117th Heavy Anti-Aircraft Regiment, Royal Artillery

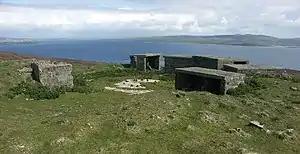
Remains of a World War II HAA gunsite at Lyrawa Hill, Orkney.

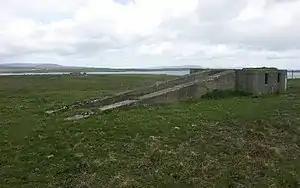
Remains of the radar platform of the World War II HAA gunsite at South Walls, Orkney.

In August 369 and 392 HAA Btys were detached (though 369 returned almost immediately) and the regiment was sent to the Orkney and Shetland Defences (OSDEF), where it was stationed on Orkney under 58th AA Bde to protect the vital naval base of Scapa Flow. It commanded 369, 370 and 371 HAA Btys and had 372 HAA Bty attached to it from 119th HAA Rgt on Shetland until October. 392 HAA Battery rejoined the regiment in December and 358 in January, giving the regiment a total of five batteries (the whole of the HAA defences deployed on Orkney).